Cockacoeske

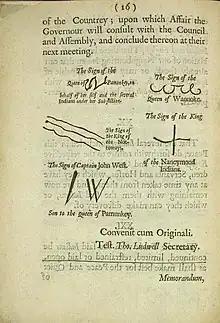
Signatures to the Treaty of Middle Plantation 1677

Cockacoeske and her son John West signed the Treaty of Middle Plantation with new Virginia Governor Jeffreys on May 29, 1677, forged after almost a month of negotiations that commenced on May 5. In the treaty, Indian leaders like Cockacoeske accepted their de facto position as subjects of the Crown, and gave up their remaining claims to their ancestral land, in return for protection from the remaining hostile Indians and a guarantee of a limited amount of reserved land. Yet the treaty also strengthened alliances between Indian groups fractured by the wars, and dictated rights and responsibilities of the English colonists in return. Cockacoaeske, called "Queen of the Pamunkey," was the first signatory, a reflection of her strong negotiating position and ability to claim other tributary groups under her leadership. (Only four people's marks were included in the printed version of the treaty published in London, including Cockacoeske's son John West, the Queen of the Weyanokes and the king of the Nansemonds. The full list of signatories includes Peracuta, King of Appomattux; Pattanochus, King of Nansaticoen; Shurenough, King of the Manakina; Mastegone, young King of the Sappones; Tachapoake, Chiefe man of the Sappones; Tachapoake, Chief man of the Meherians; Norehannah, next Chiefe man of the Meherians. Given Cockacoeske's prominence, King Charles II had a medal fashioned specifically for her to be worn in recognition of her help securing the treaty.